Cecil Parkinson

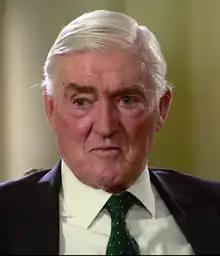
Parkinson in 2015

Cecil Edward Parkinson, Baron Parkinson, (1 September 1931 – 22 January 2016) was a British Conservative Party politician and cabinet minister. A chartered accountant by training, he entered Parliament in November 1970, and was appointed a minister in Margaret Thatcher's first government in May 1979. He successfully managed the Conservative Party's 1983 election campaign, and was rewarded with an appointment as Secretary of State for Trade and Industry, but was forced to resign following revelations that his former secretary, Sara Keays, was pregnant with his child, whom she later bore and named Flora Keays. Flora was born with severe cerebral palsy.